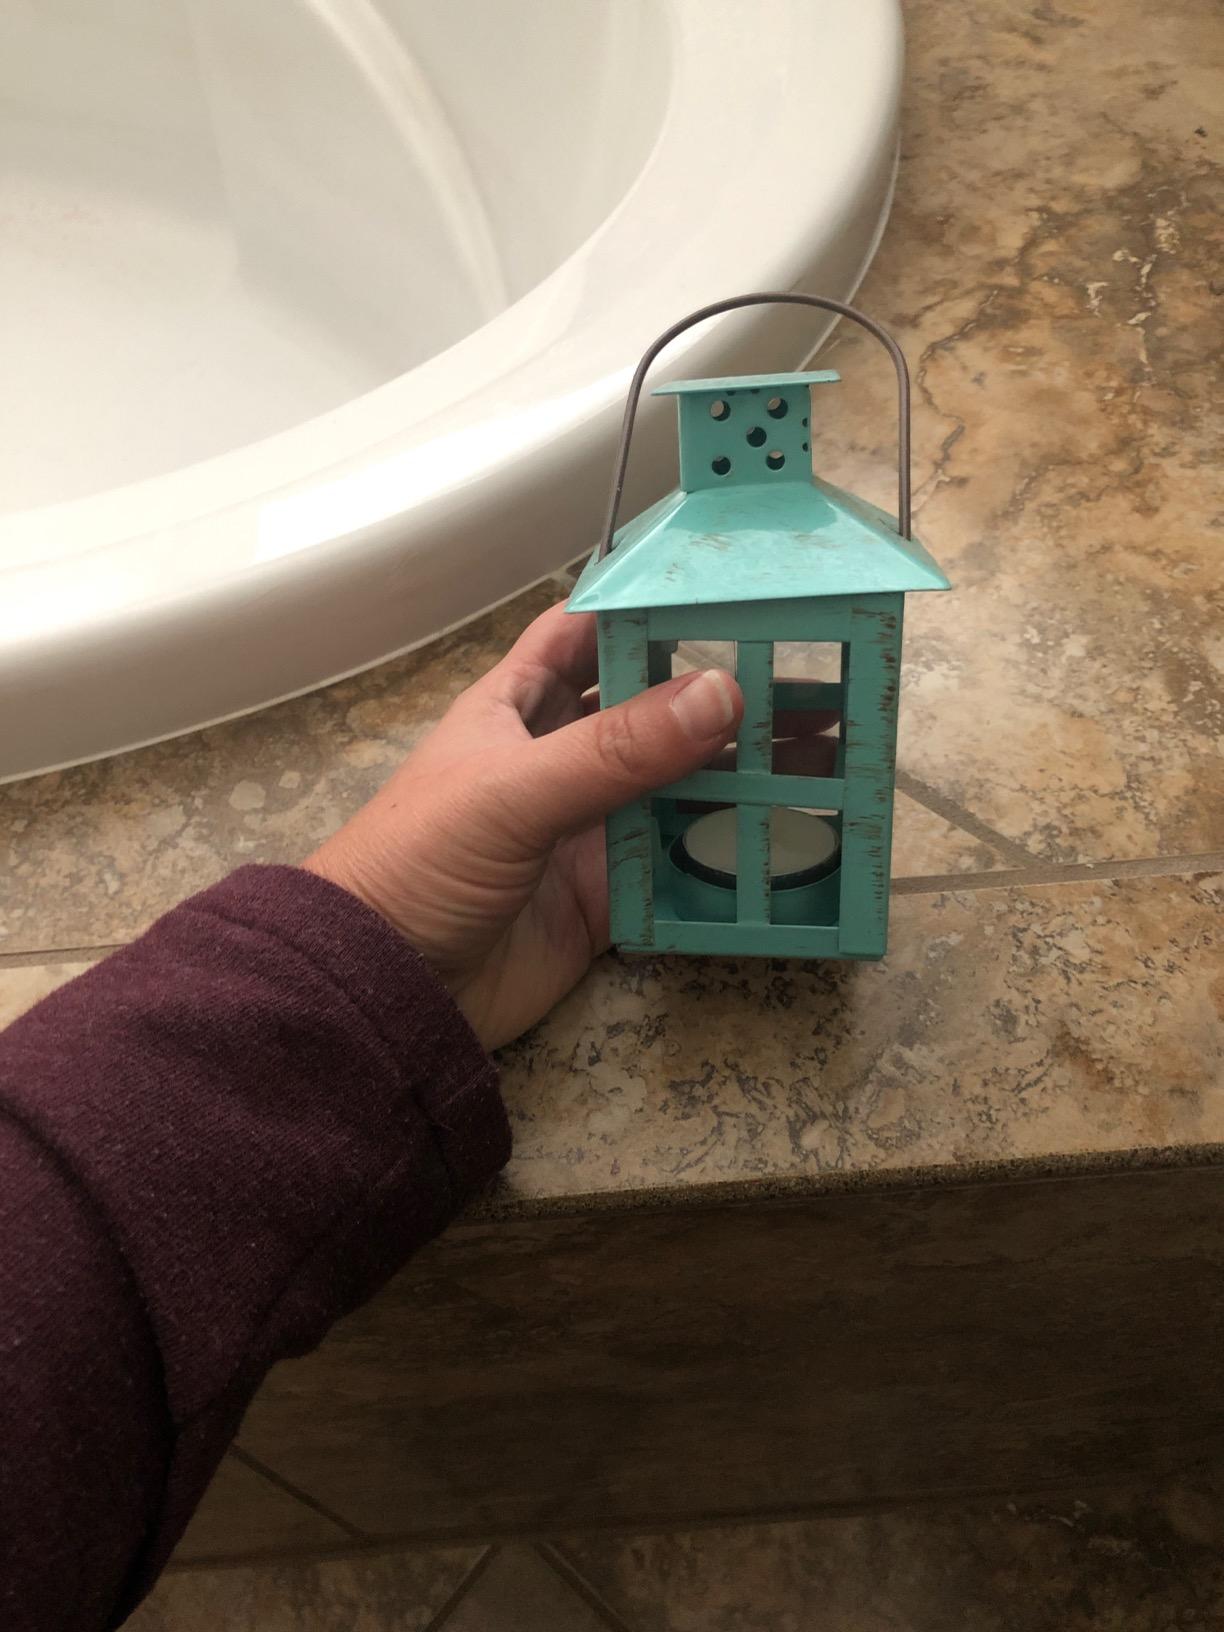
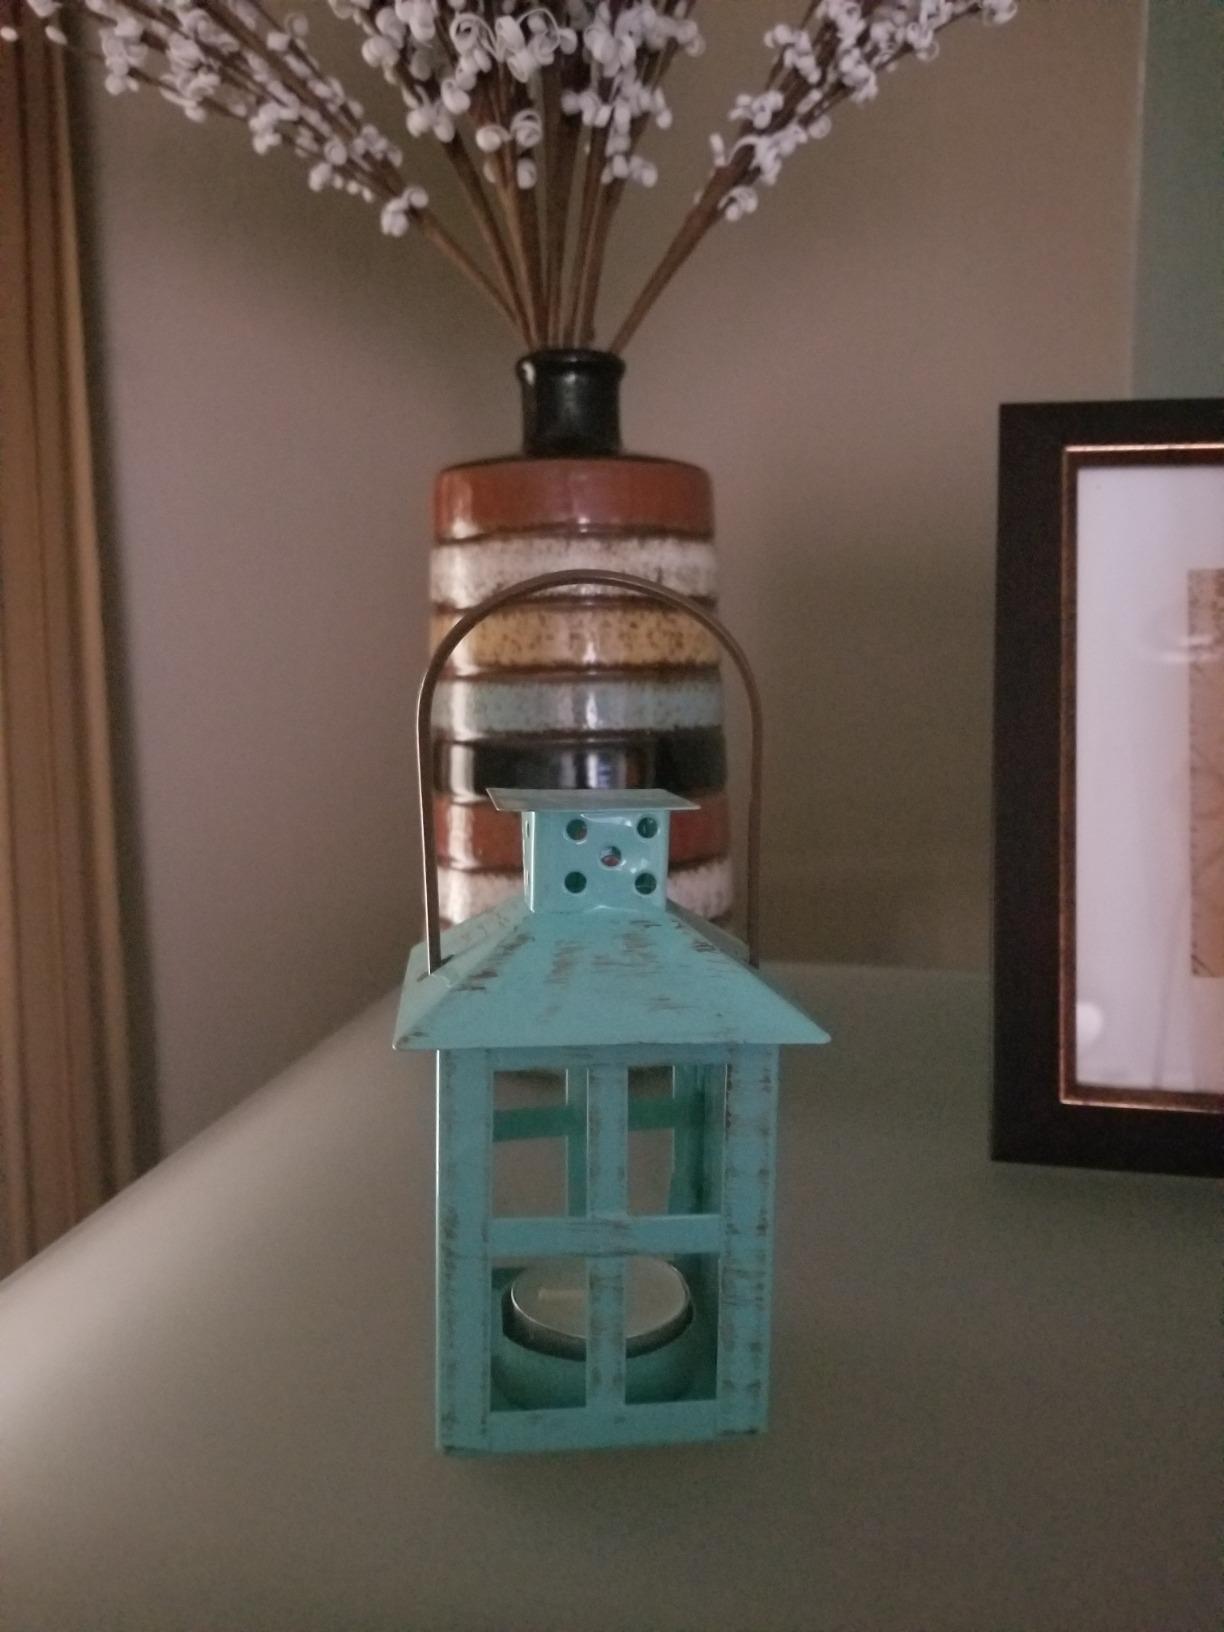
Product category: lantern
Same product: yes